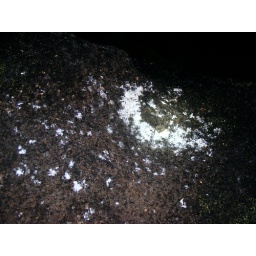
Large pile of bat guano covered in green and white fungus inside the second level of War Eagle Cavern.